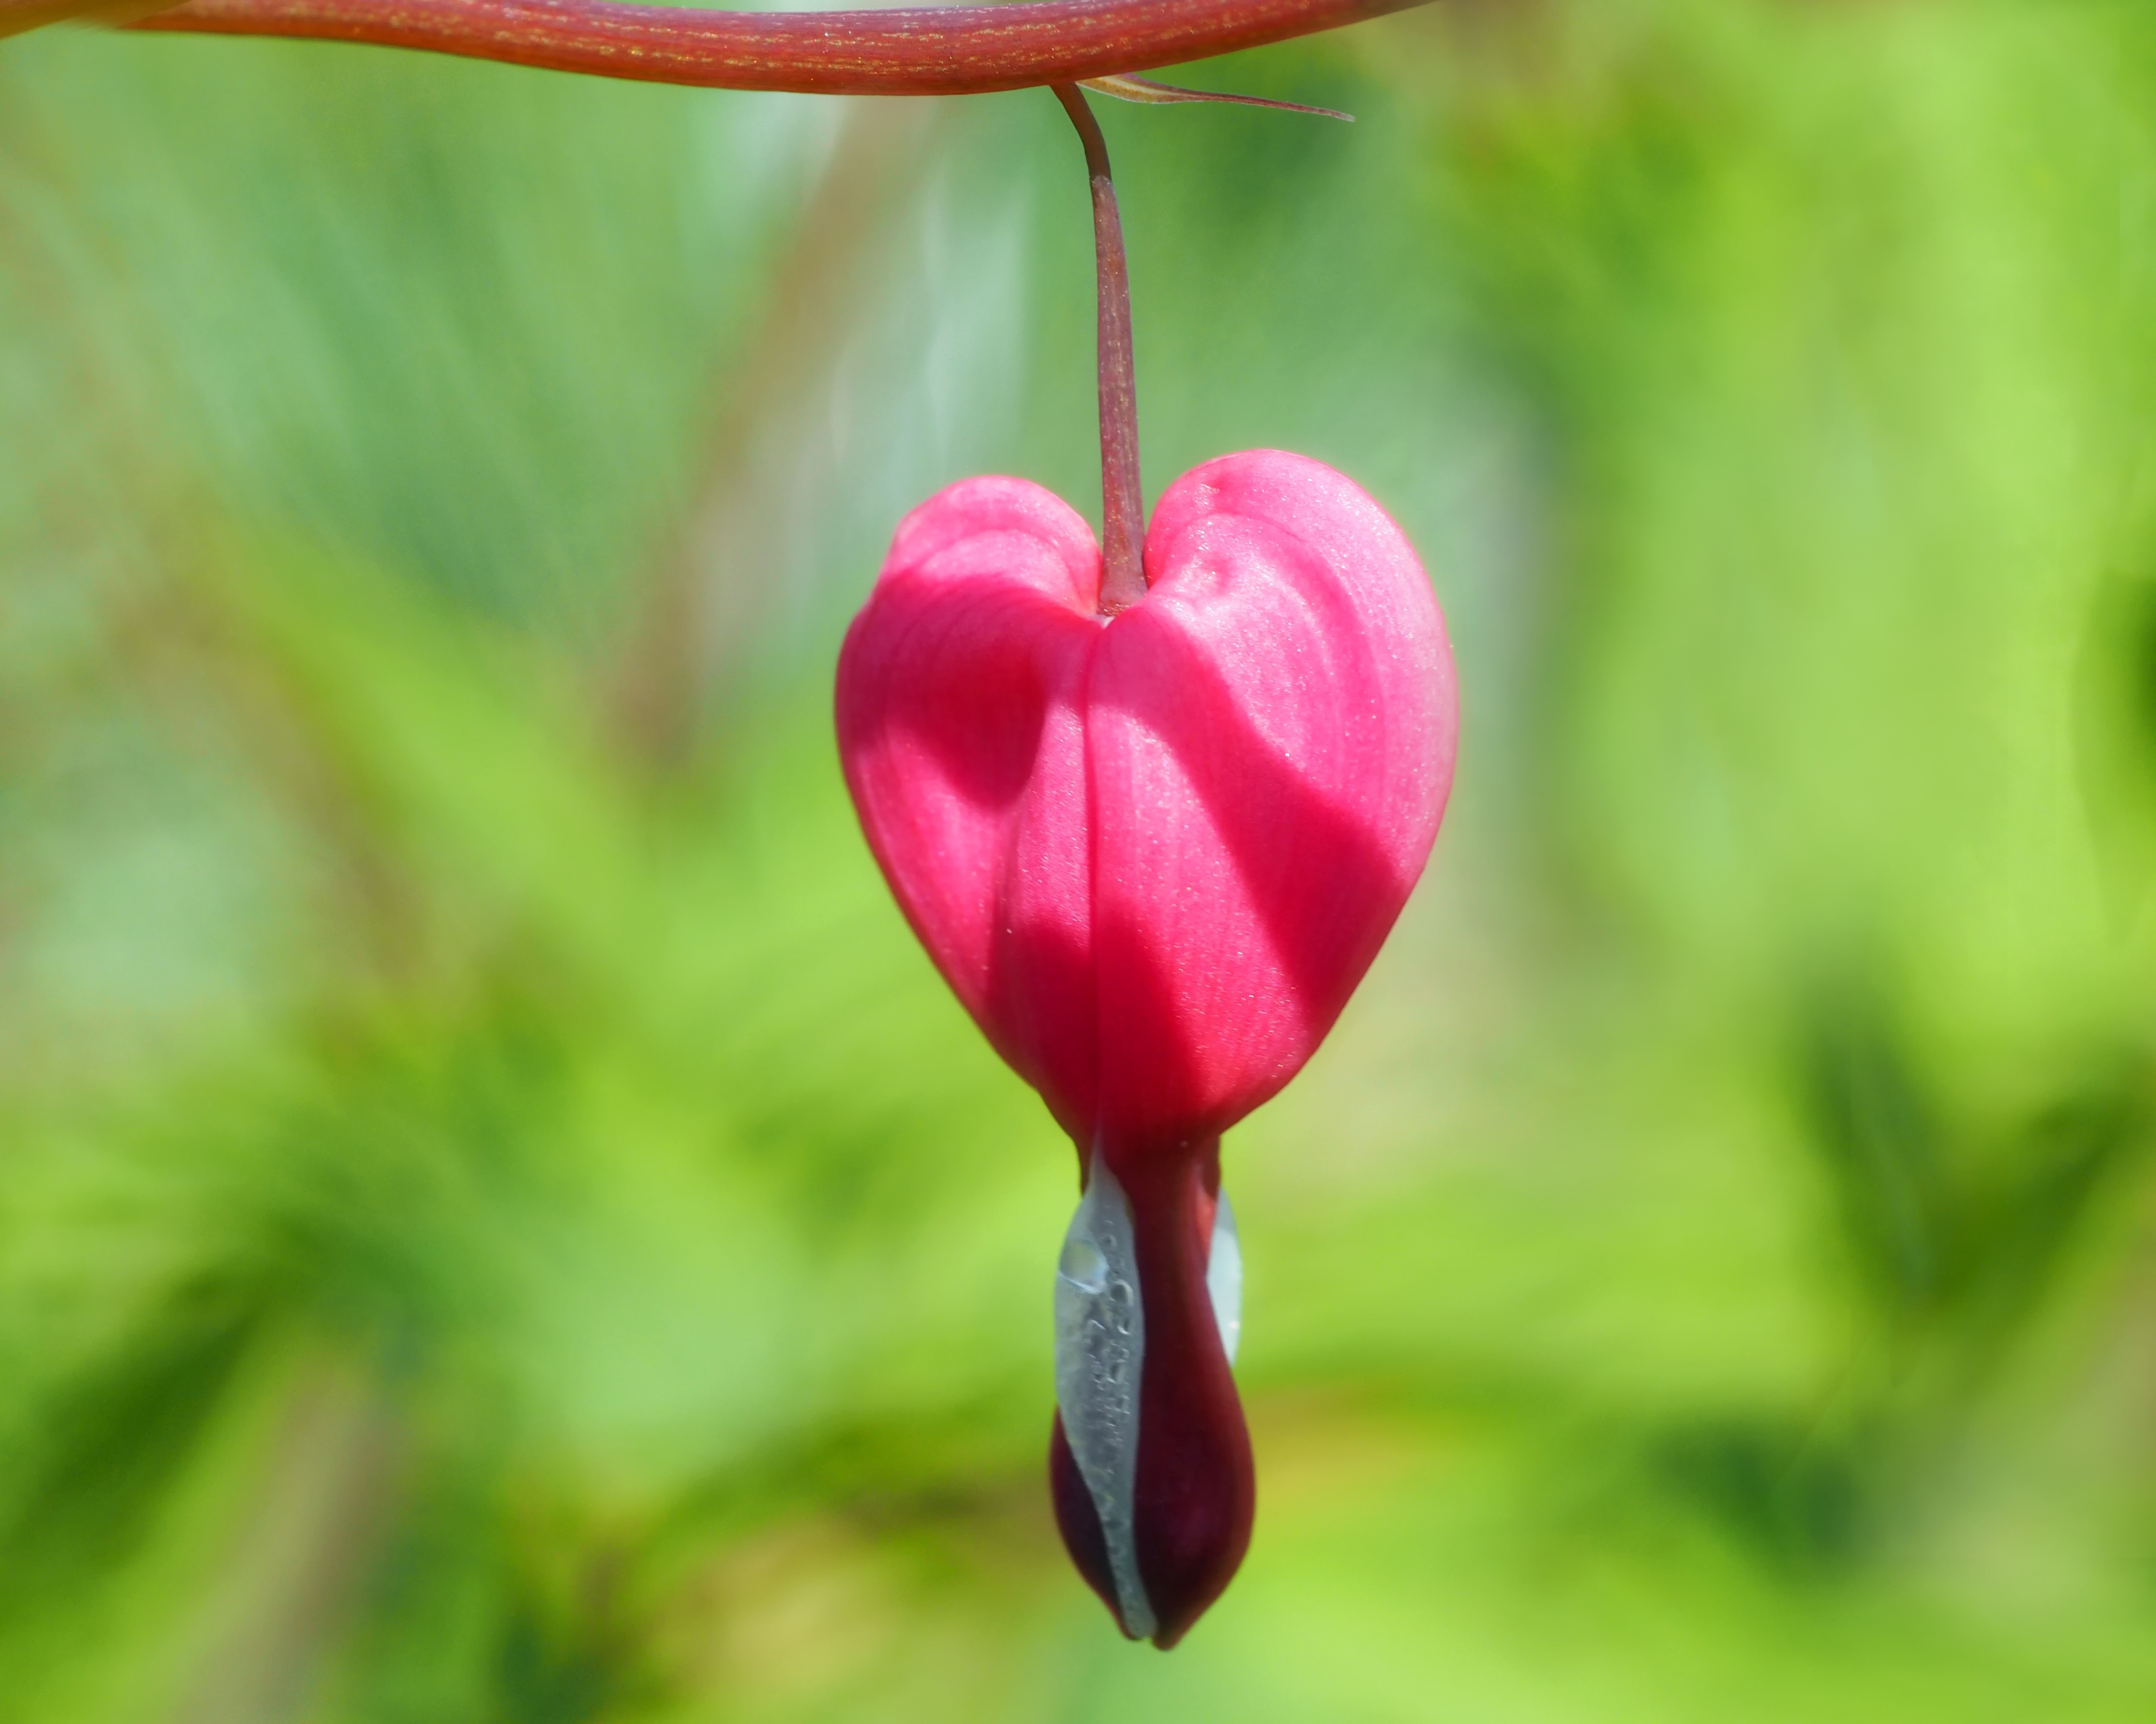
nature, blossom, plant, leaf, flower, petal, live, tulip, botany, flora, wildflower, close up, macro photography, flowering plant, plant stem, land plant